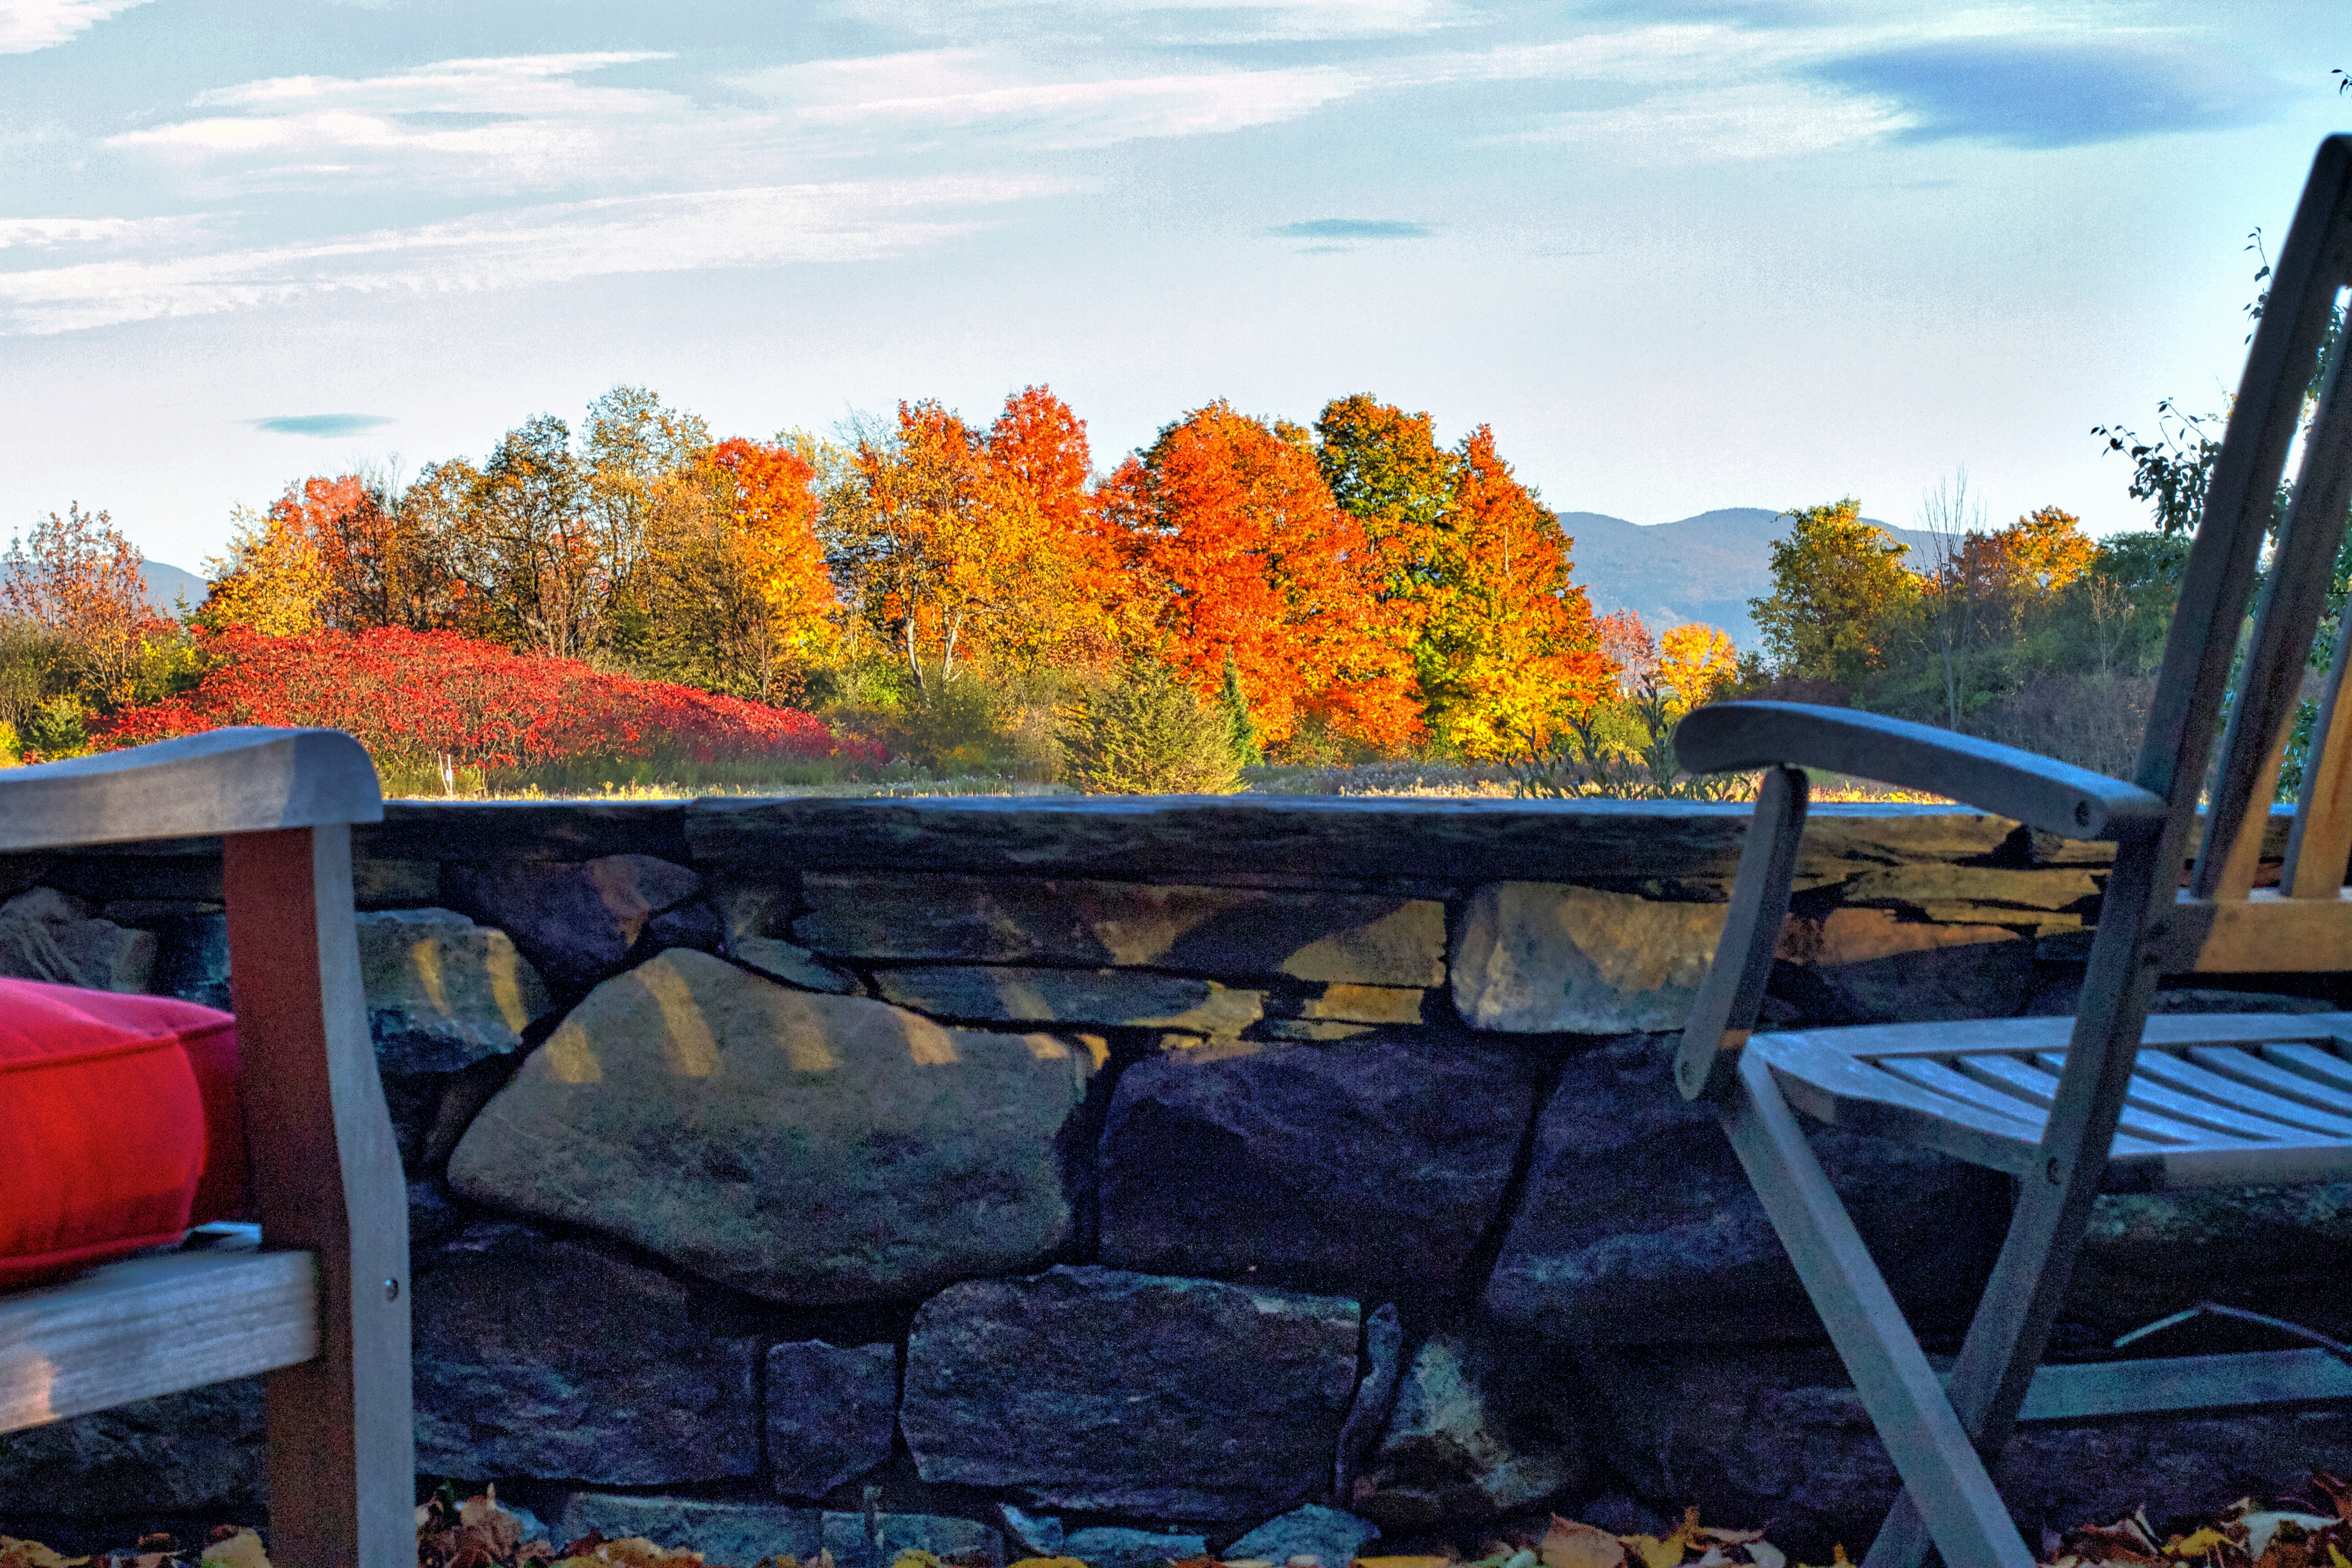
tree, leaf, flower, autumn, backyard, garden, season